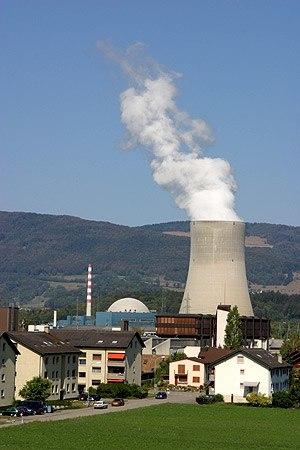
Centrale nucléaire de Gösgen Italiano: Centrale nucleare di Gösgen